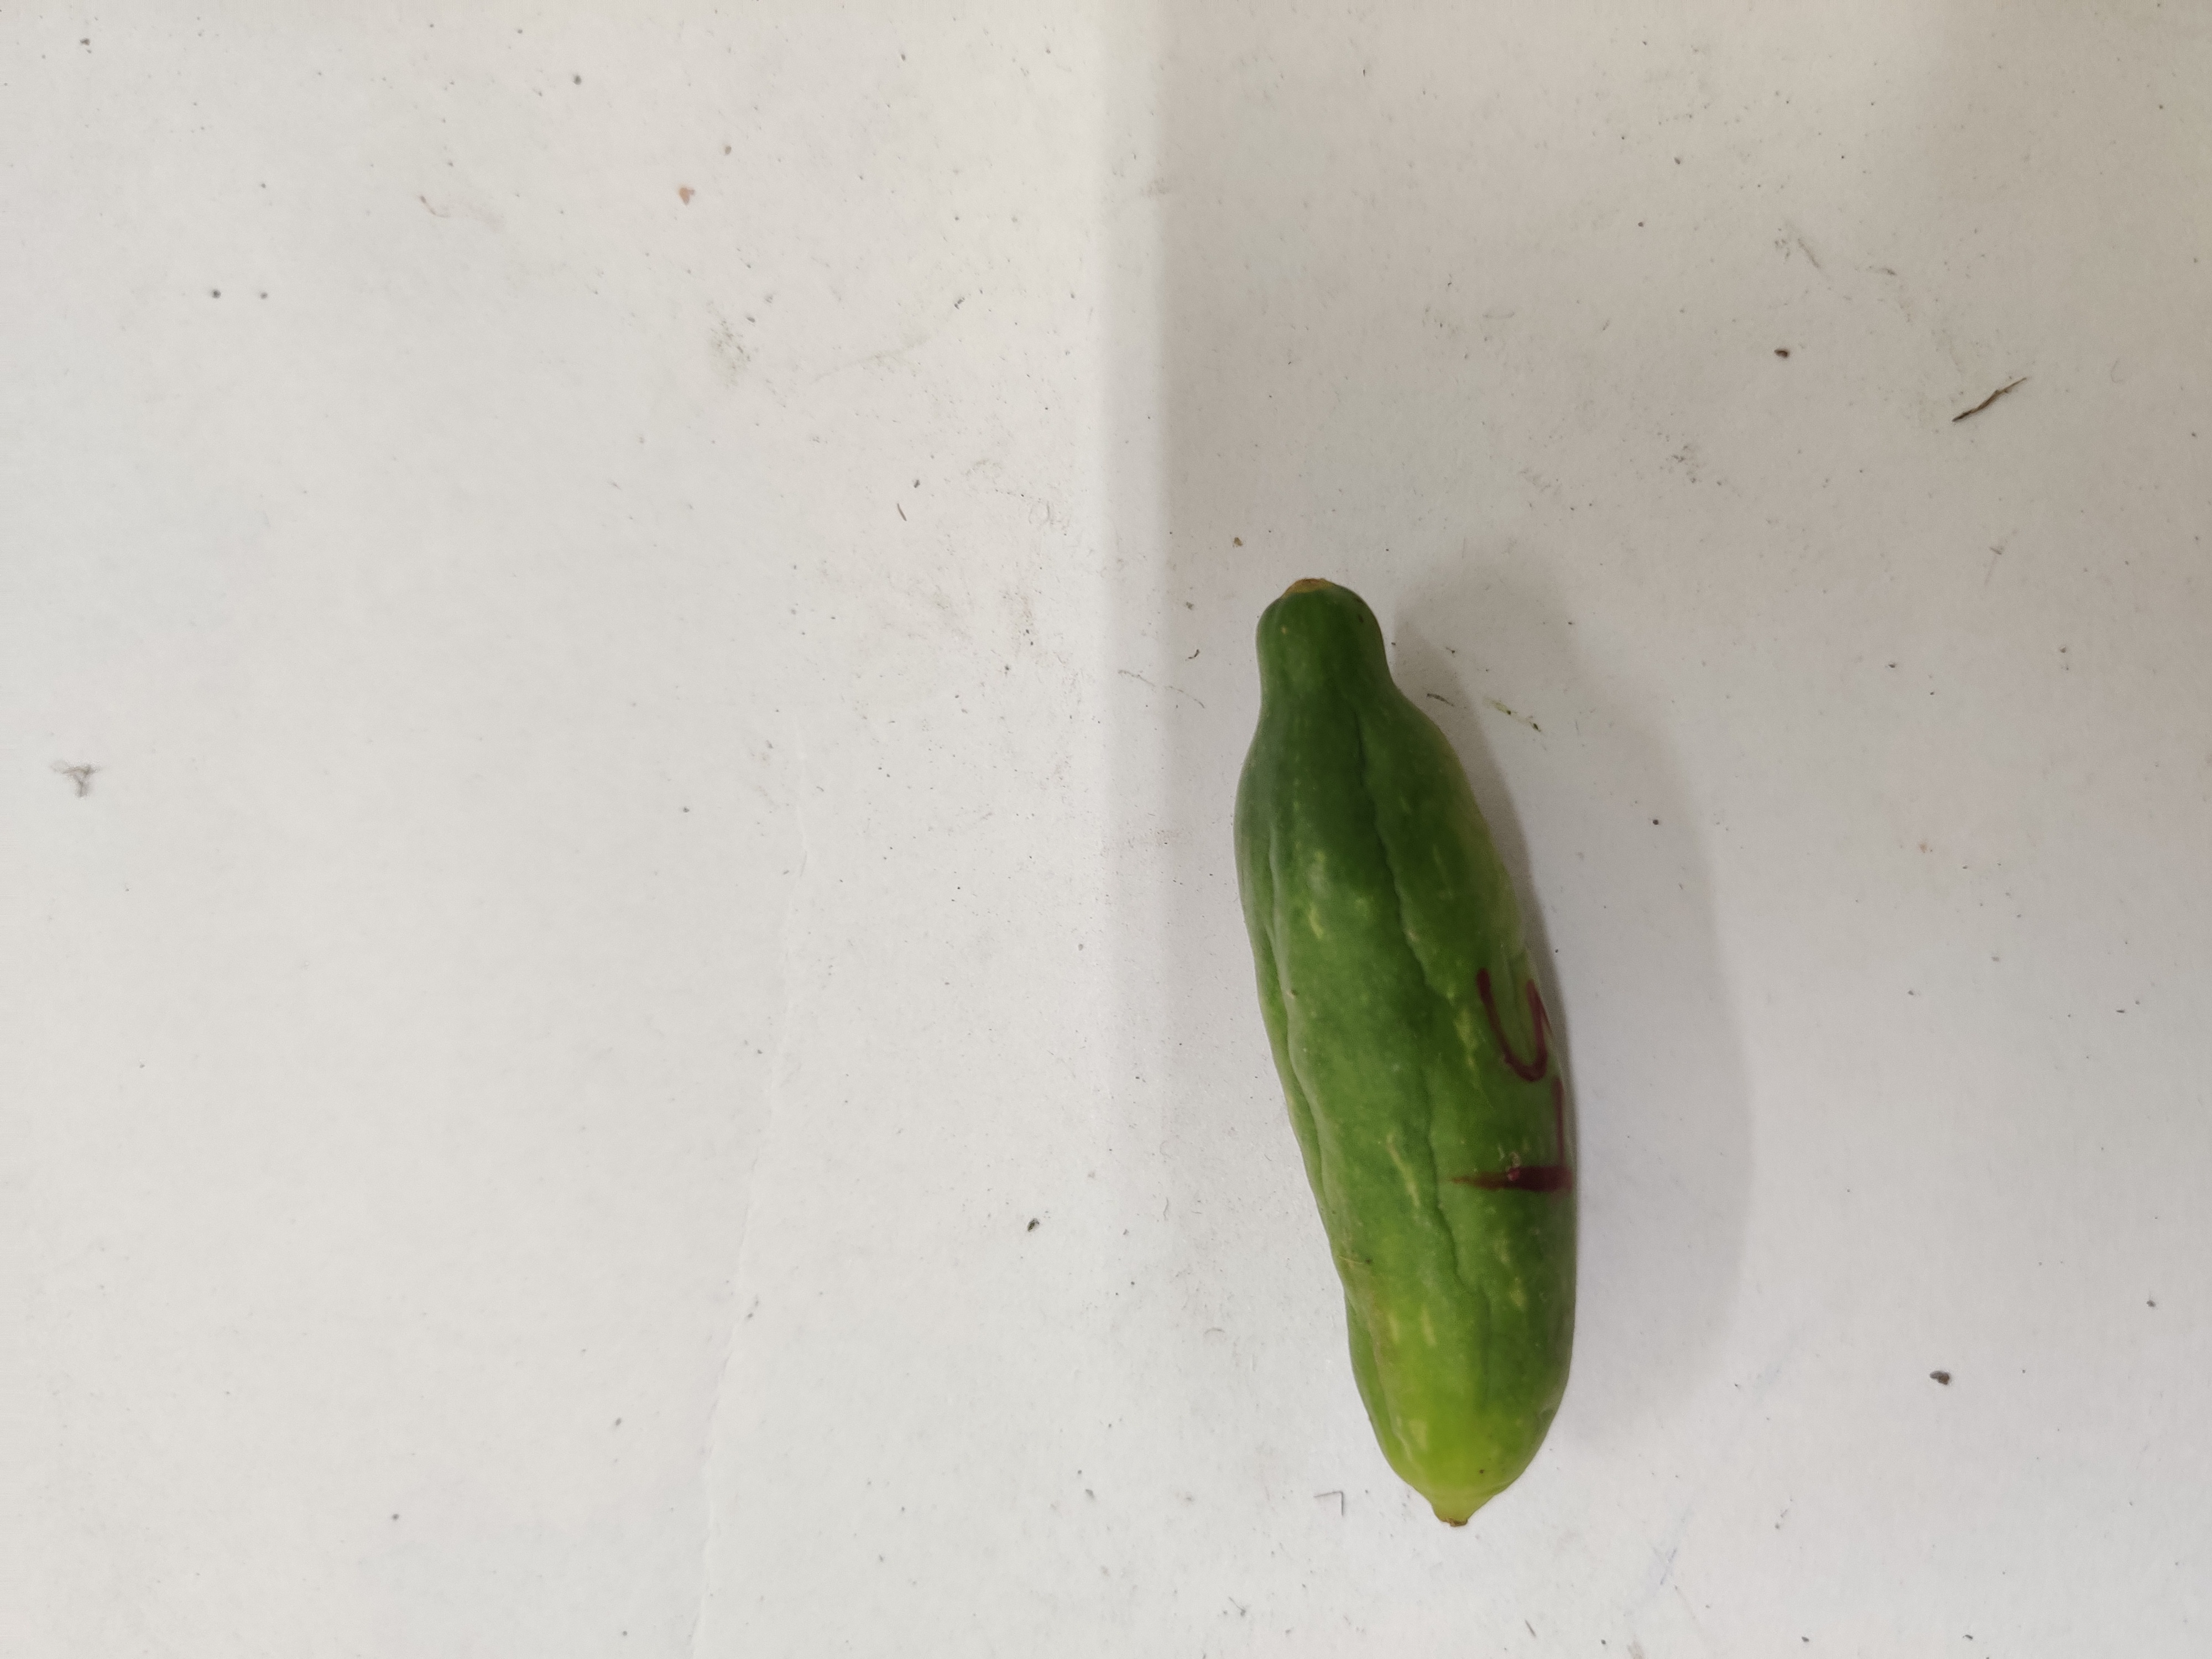
Crop: Ivy Gourd
Condition: Damaged